Lake Manasarovar

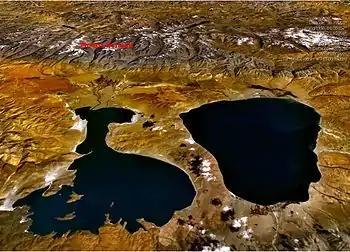
Topography of the region showing Manasarovar (right) and Rakshastal lakes with Mount Kailash

Lake Manasarovar is located in Ngari Prefecture, Tibet Autonomous Region of China. It is located in the southwest region of Tibet north of the western tripoint of the border between China, India and Nepal. It is visible from the Lapcha La pass above the Limi valley in Nepal on a clear day. The freshwater lake lies at above mean sea level on the mostly saline lake-studded Tibetan Plateau and is one of the highest freshwater lakes in Asia.